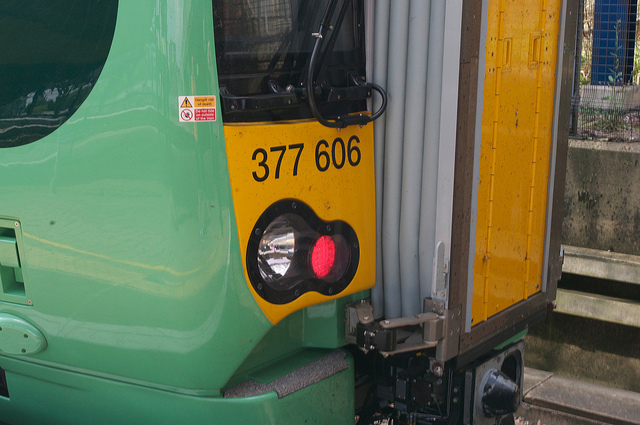
A large green and yellow truck stopped in front of a building.

A bus with an expandable section on the front

The lights of a green parked bus